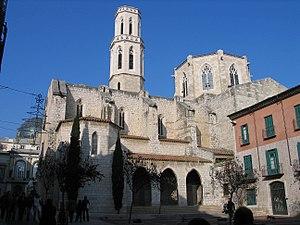
Église San Pere, à Figuères (province de Gérone, Catalogne, Espagne).
Salvador Dalí i Domènech, premier marquis de Dalí de Púbol, né à Figueras le 11 mai 1904, et mort dans la même ville, le 23 janvier 1989, est un peintre, sculpteur, graveur, scénariste et écrivain catalan de nationalité espagnole. Il est considéré comme l'un des principaux représentants du surréalisme, et comme l'un des plus célèbres peintres du XXᵉ siècle.